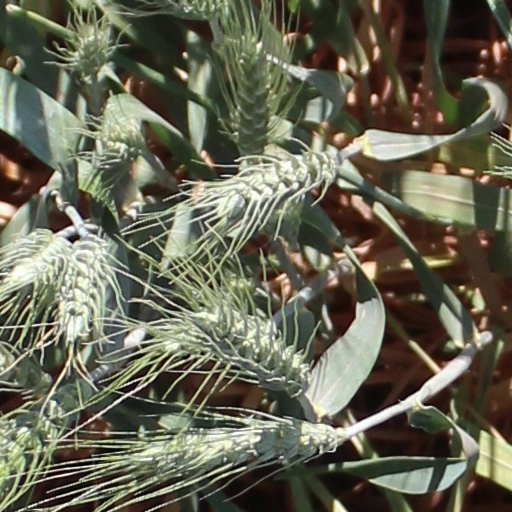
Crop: wheat